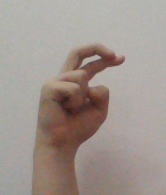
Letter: zay